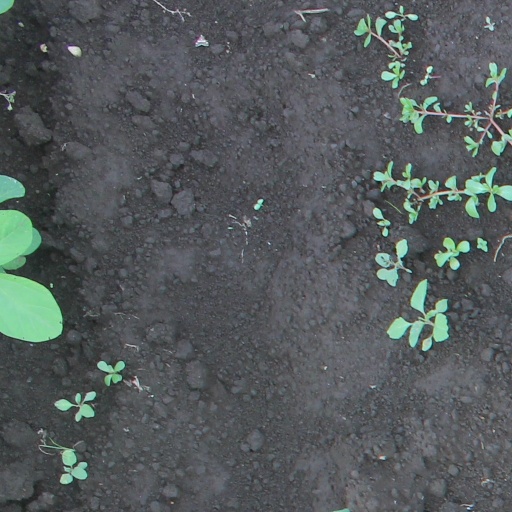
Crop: soybean